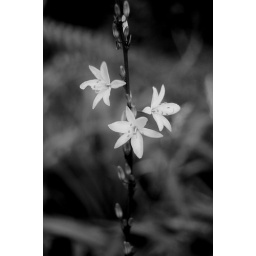
Flower in white and black 1